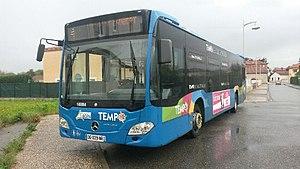
Mercedes Citaro C2 €6 Tempo au terminus de St Pierre de G sur la ligne 4.
Tempo est le nom du réseau qui dessert les 31 communes de l'agglomération d'Agen et ses 96 000 habitants. Il est composé de neuf lignes urbaines, sept lignes périurbaines, une navette et de deux services de transport à la demande. Mis en service le 30 mars 2013, le réseau Tempo remplace l'ancien réseau Transbus qui ne desservait que huit communes.